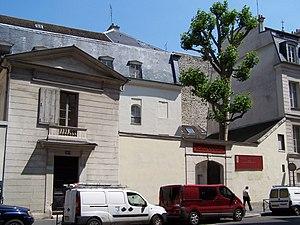
Cet article recense les monuments historiques du 5ᵉ arrondissement de Paris, en France.